Johnny Depp

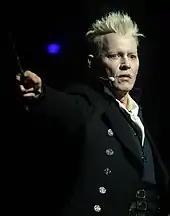
Depp in costume as Gellert Grindelwald at San Diego Comic-Con in 2018

Depp's first film release in 2016 was "Yoga Hosers", a sequel to "Tusk" (2014), in which Depp appeared with his daughter, Lily-Rose Depp. Next, he played businessman and presidential candidate Donald Trump in a Funny or Die satire entitled "", released during the run-up to the US presidential election. He earned praise for the role, with a headline from "The A.V. Club" declaring, "Who knew Donald Trump was the comeback role Johnny Depp needed?". It was also announced that Depp had been cast in a new franchise role as Dr. Jack Griffin/The Invisible Man in Universal Studios's planned shared film universe entitled the Dark Universe, a rebooted version of their classic Universal Monsters franchise. One of the severed zombie heads featured in "The Walking Dead" season 6 episode "Not Tomorrow Yet" was based on Depp. Episode director Greg Nicotero said, "I think we had sculpted an emaciated version of a dummy head for something and we used Johnny Depp's head as a basis just for a clay sculpt." Depp reprised the role of the Mad Hatter in Tim Burton's "Alice Through the Looking Glass" (2016), the sequel to "Alice in Wonderland". In contrast to the first film's success, the sequel lost Disney approximately US$70 million. Depp had also been secretly cast to play dark wizard Gellert Grindelwald in a cameo appearance in "Fantastic Beasts and Where to Find Them" (2016), the first installment of the "Fantastic Beasts" franchise. His name was not mentioned in the promotional materials and his cameo was only revealed at the end of the film.